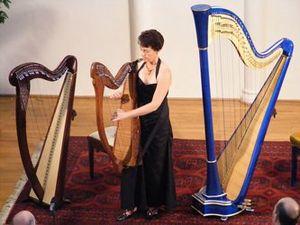
Armelle Gourlaouën, Harpiste aux 3 harpes